Sport in Chile

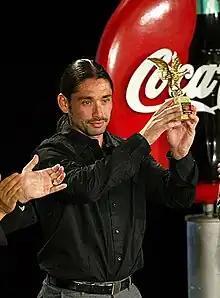
Marcelo Ríos was the first Latin American tennis player to be number one in the world, after defeating Andre Agassi in 1998. He was also honored by the General Directorate of Sports and Recreation as the "Chilean sportsman of the 20th Century".

Sports in Chile are performed at both amateur and professional levels, practiced both at home and abroad to develop and improve, or simply represent the country. Association football is the most popular sport in Chile, and is played for a range of reasons. However, the country's most successful sport is tennis. In rural areas, Chilean rodeo is the most practiced sport in Chile, which is the national sport. Chile has achieved great international success in other sports, and there have been important figures, however, such exploits are not known to the general population because they are not sports that have been popular throughout the country.